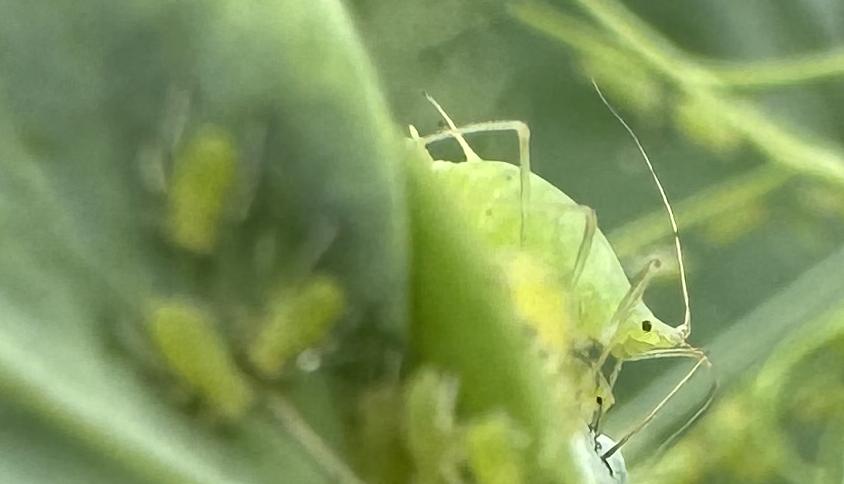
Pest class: pea_aphid